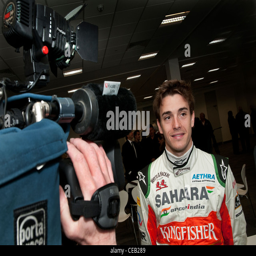
racecar driver being interviewed at the unveiling ceremony of the car